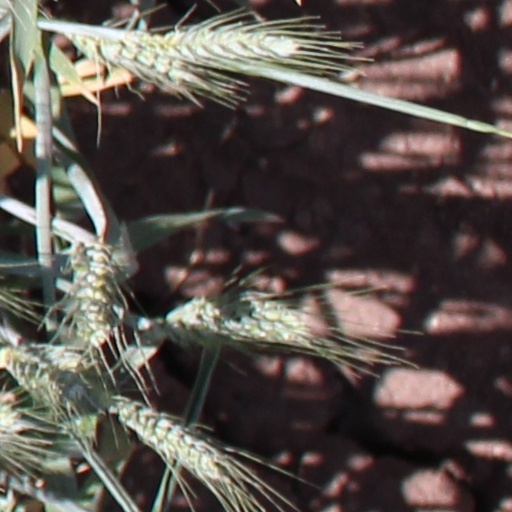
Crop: wheat